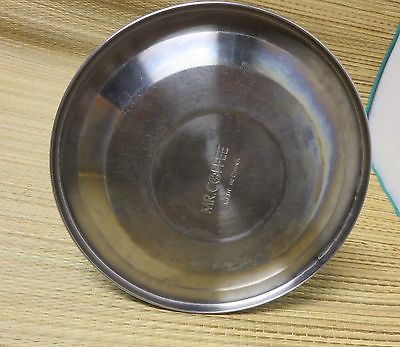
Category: kettle